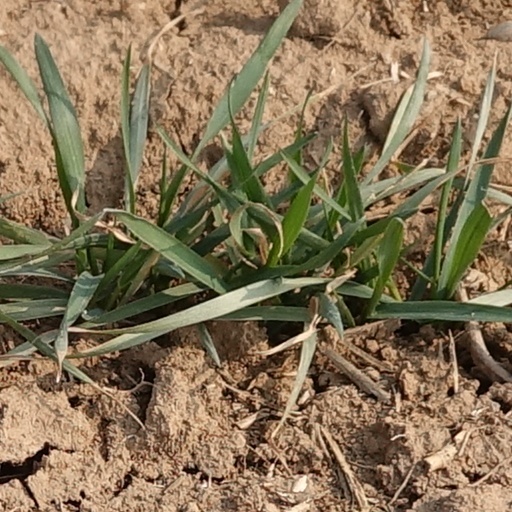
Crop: wheat